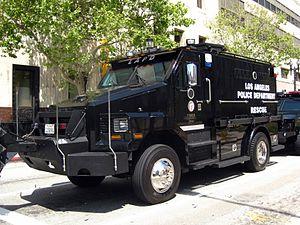
Camion du SWAT LAPD (Los Angeles Police Department)